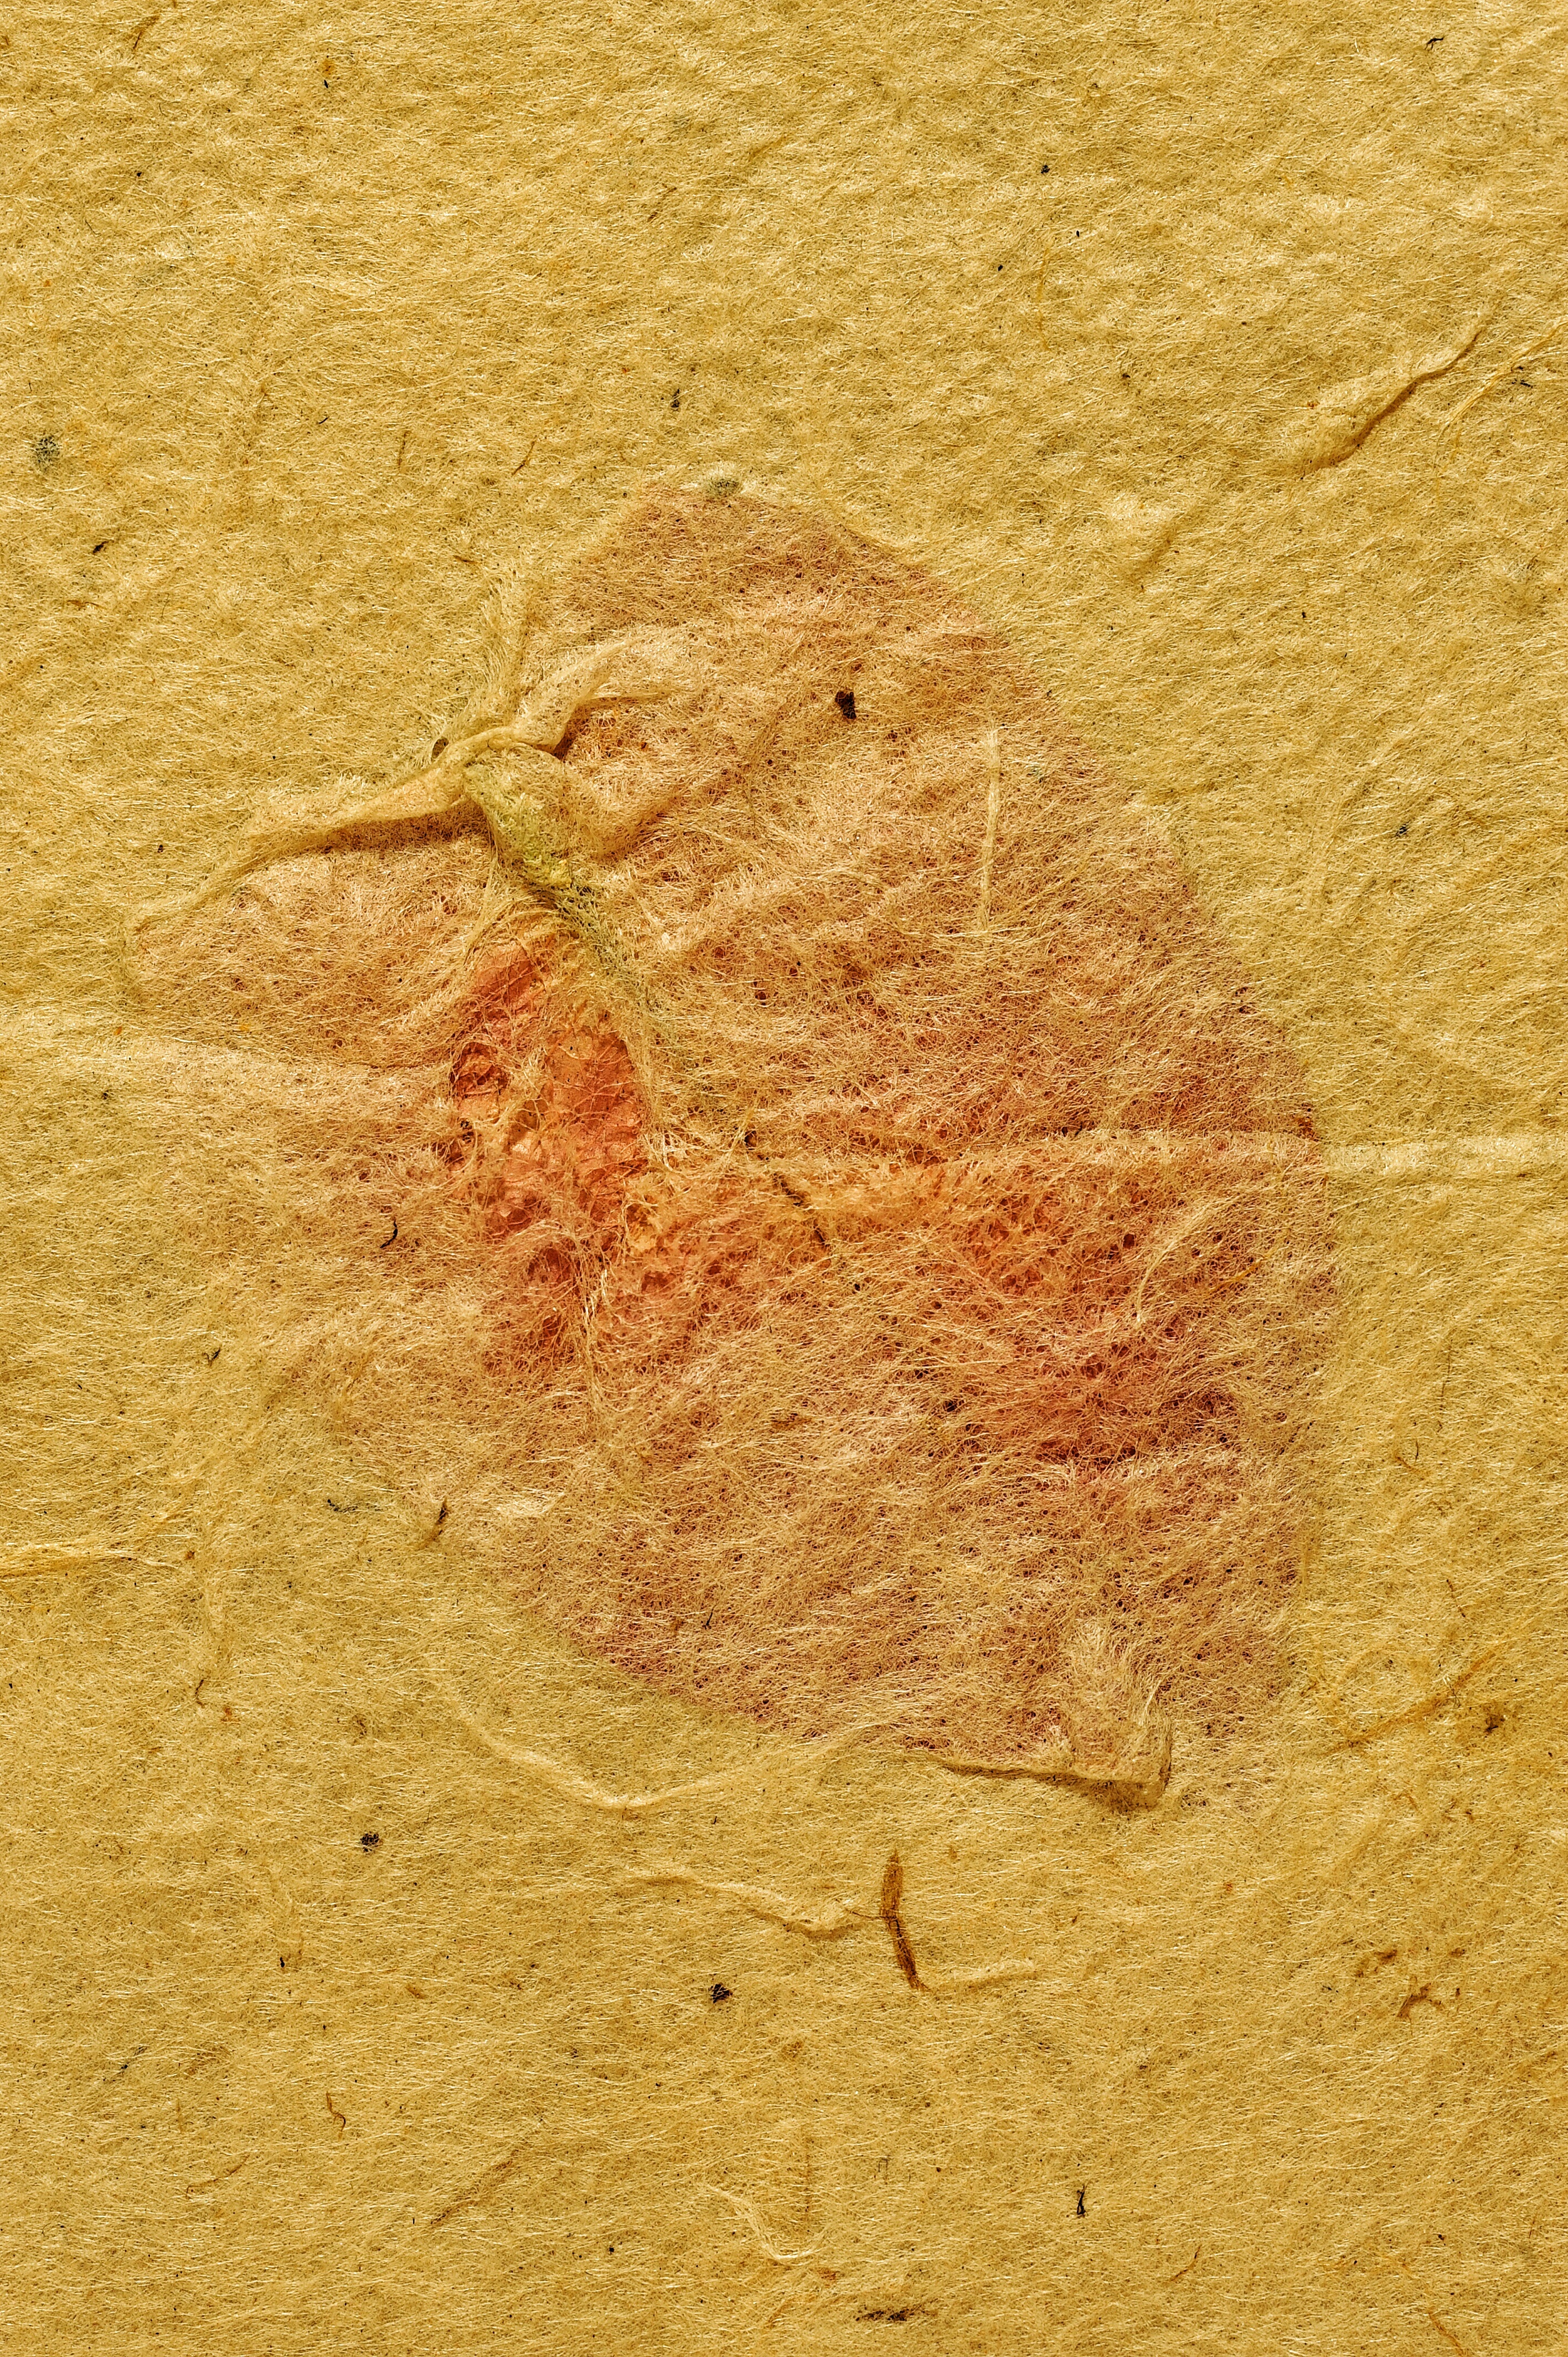
notebook, sand, book, texture, leaf, time, soil, ancient, map, zen, parchment, sheet, background, gold, cover, wedding album, grass family